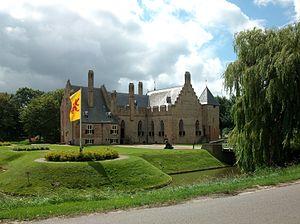
Le Château de Radboud est un château situé sur le côté est du port de la ville de Medemblik, en Hollande-Septentrionale. Le château date de 1288.